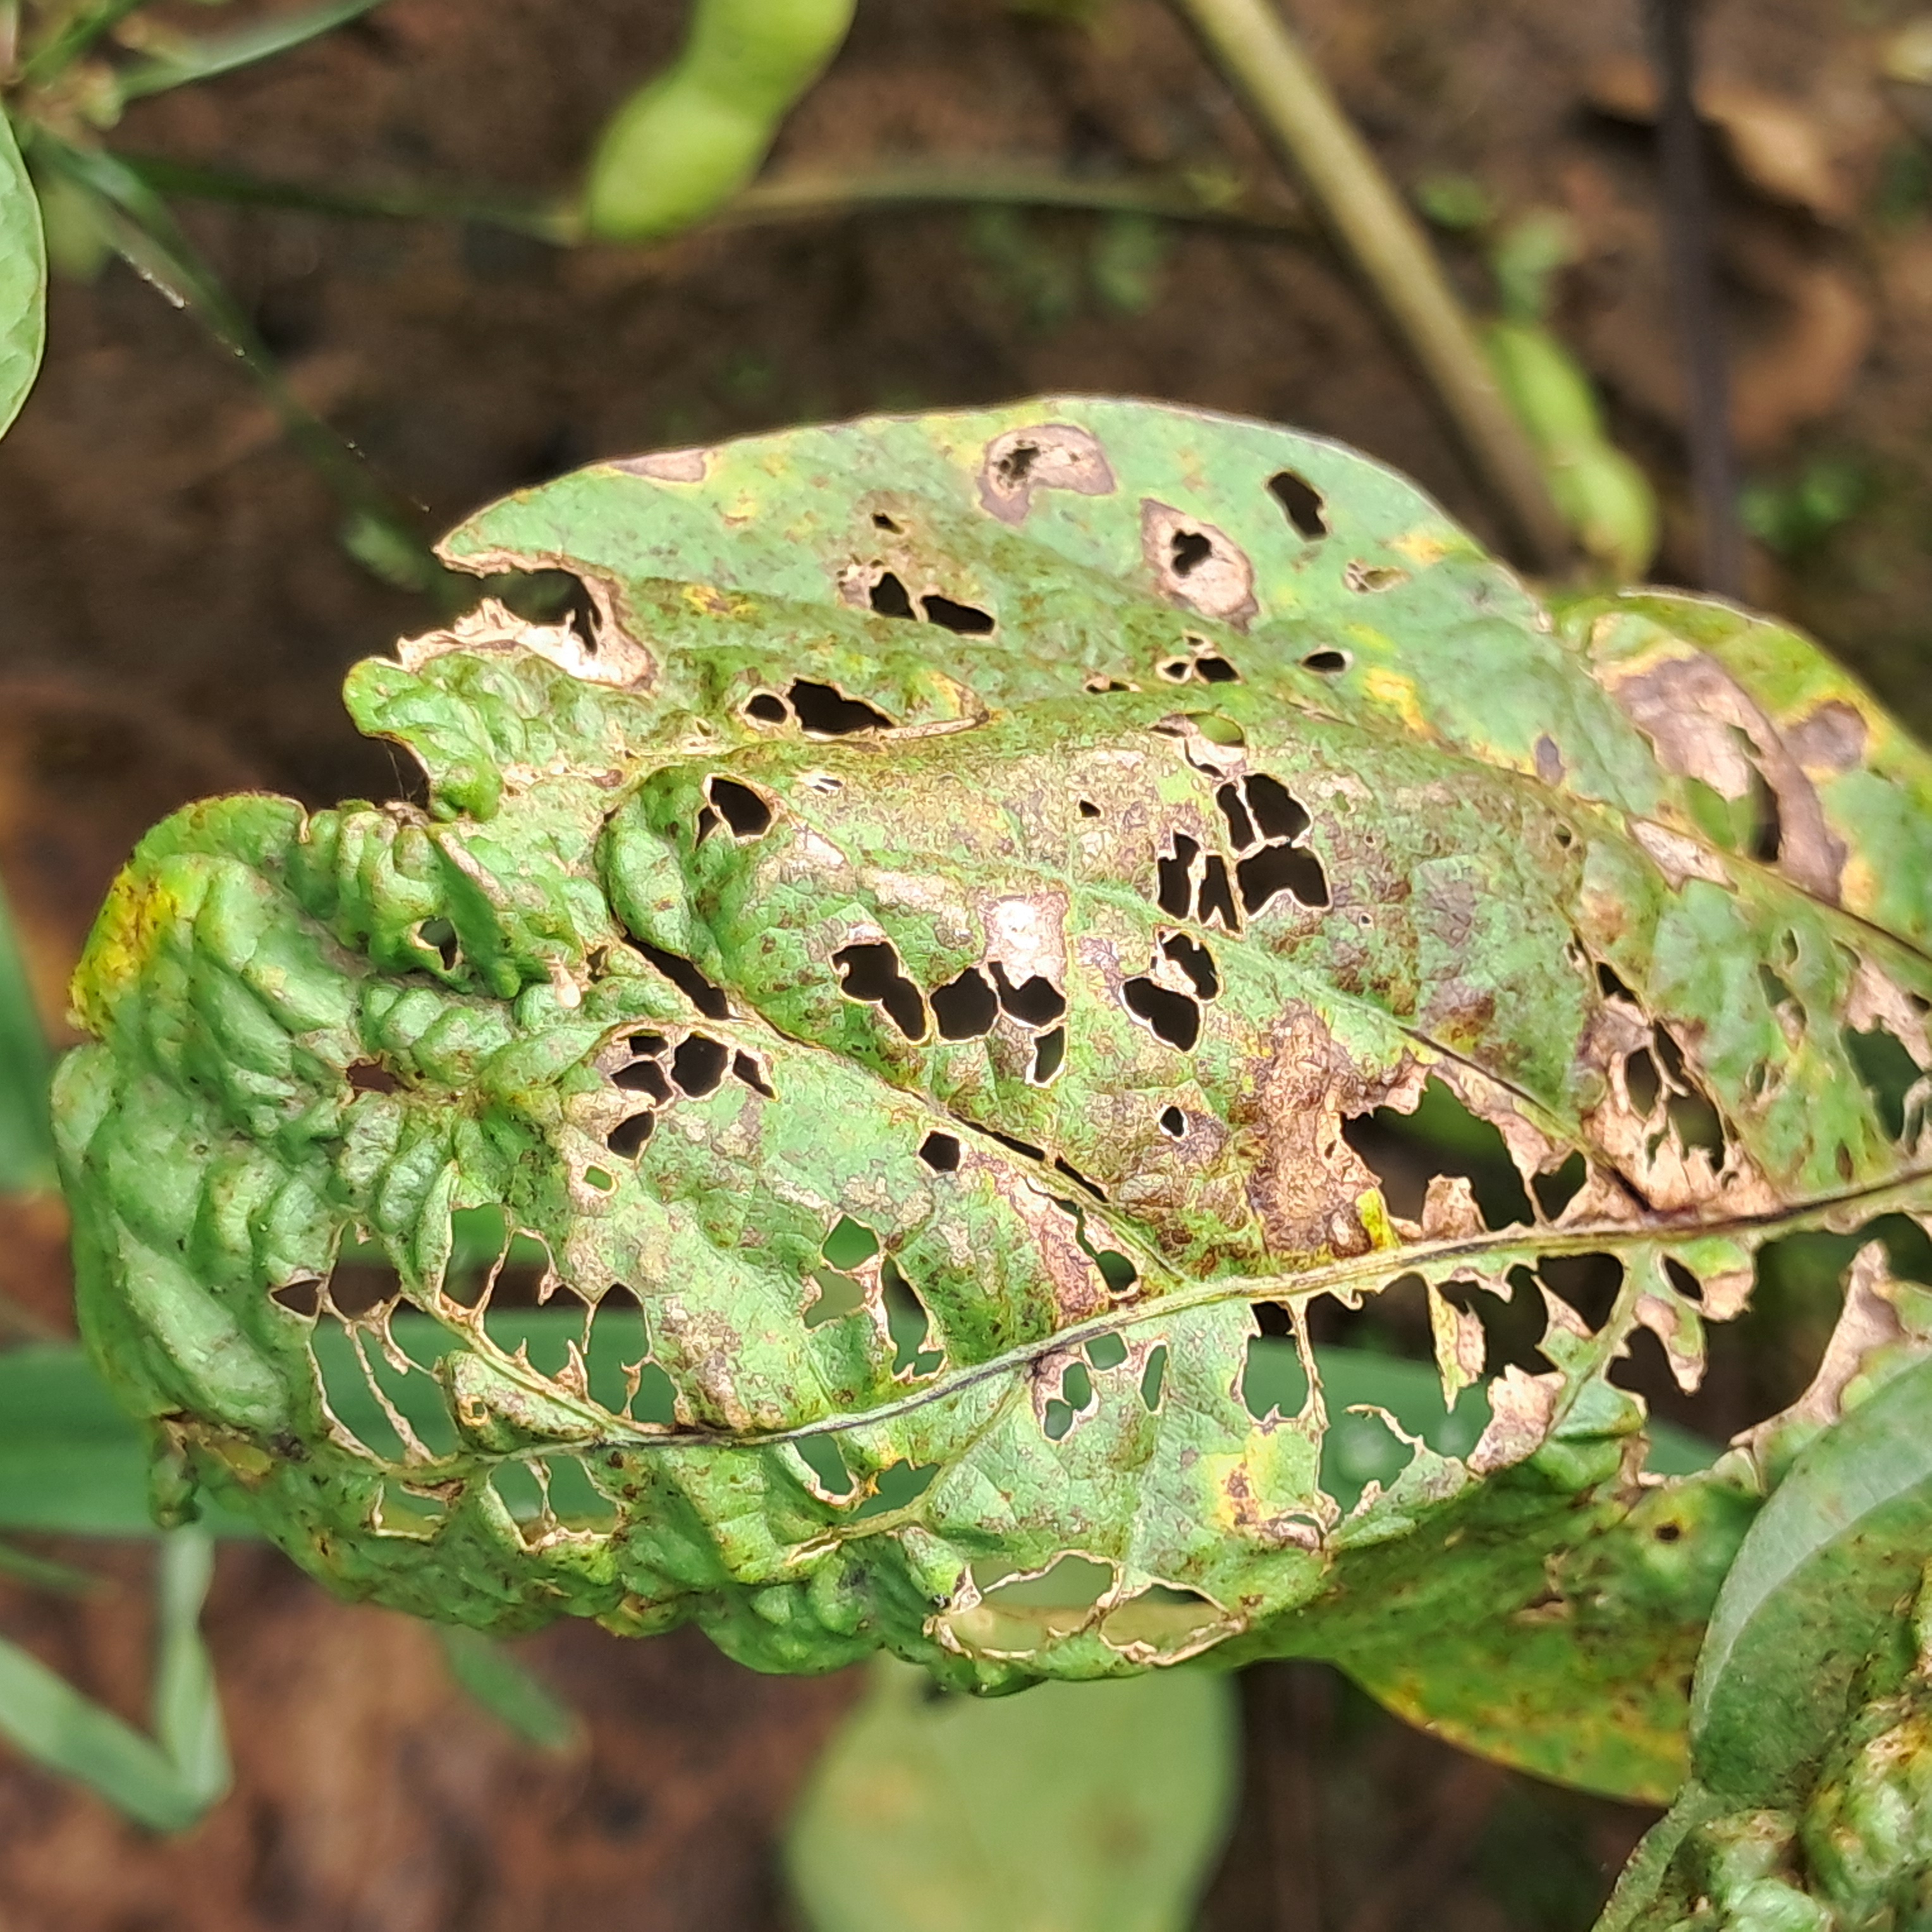
Label: Caterpillar_Semilooper_Pest